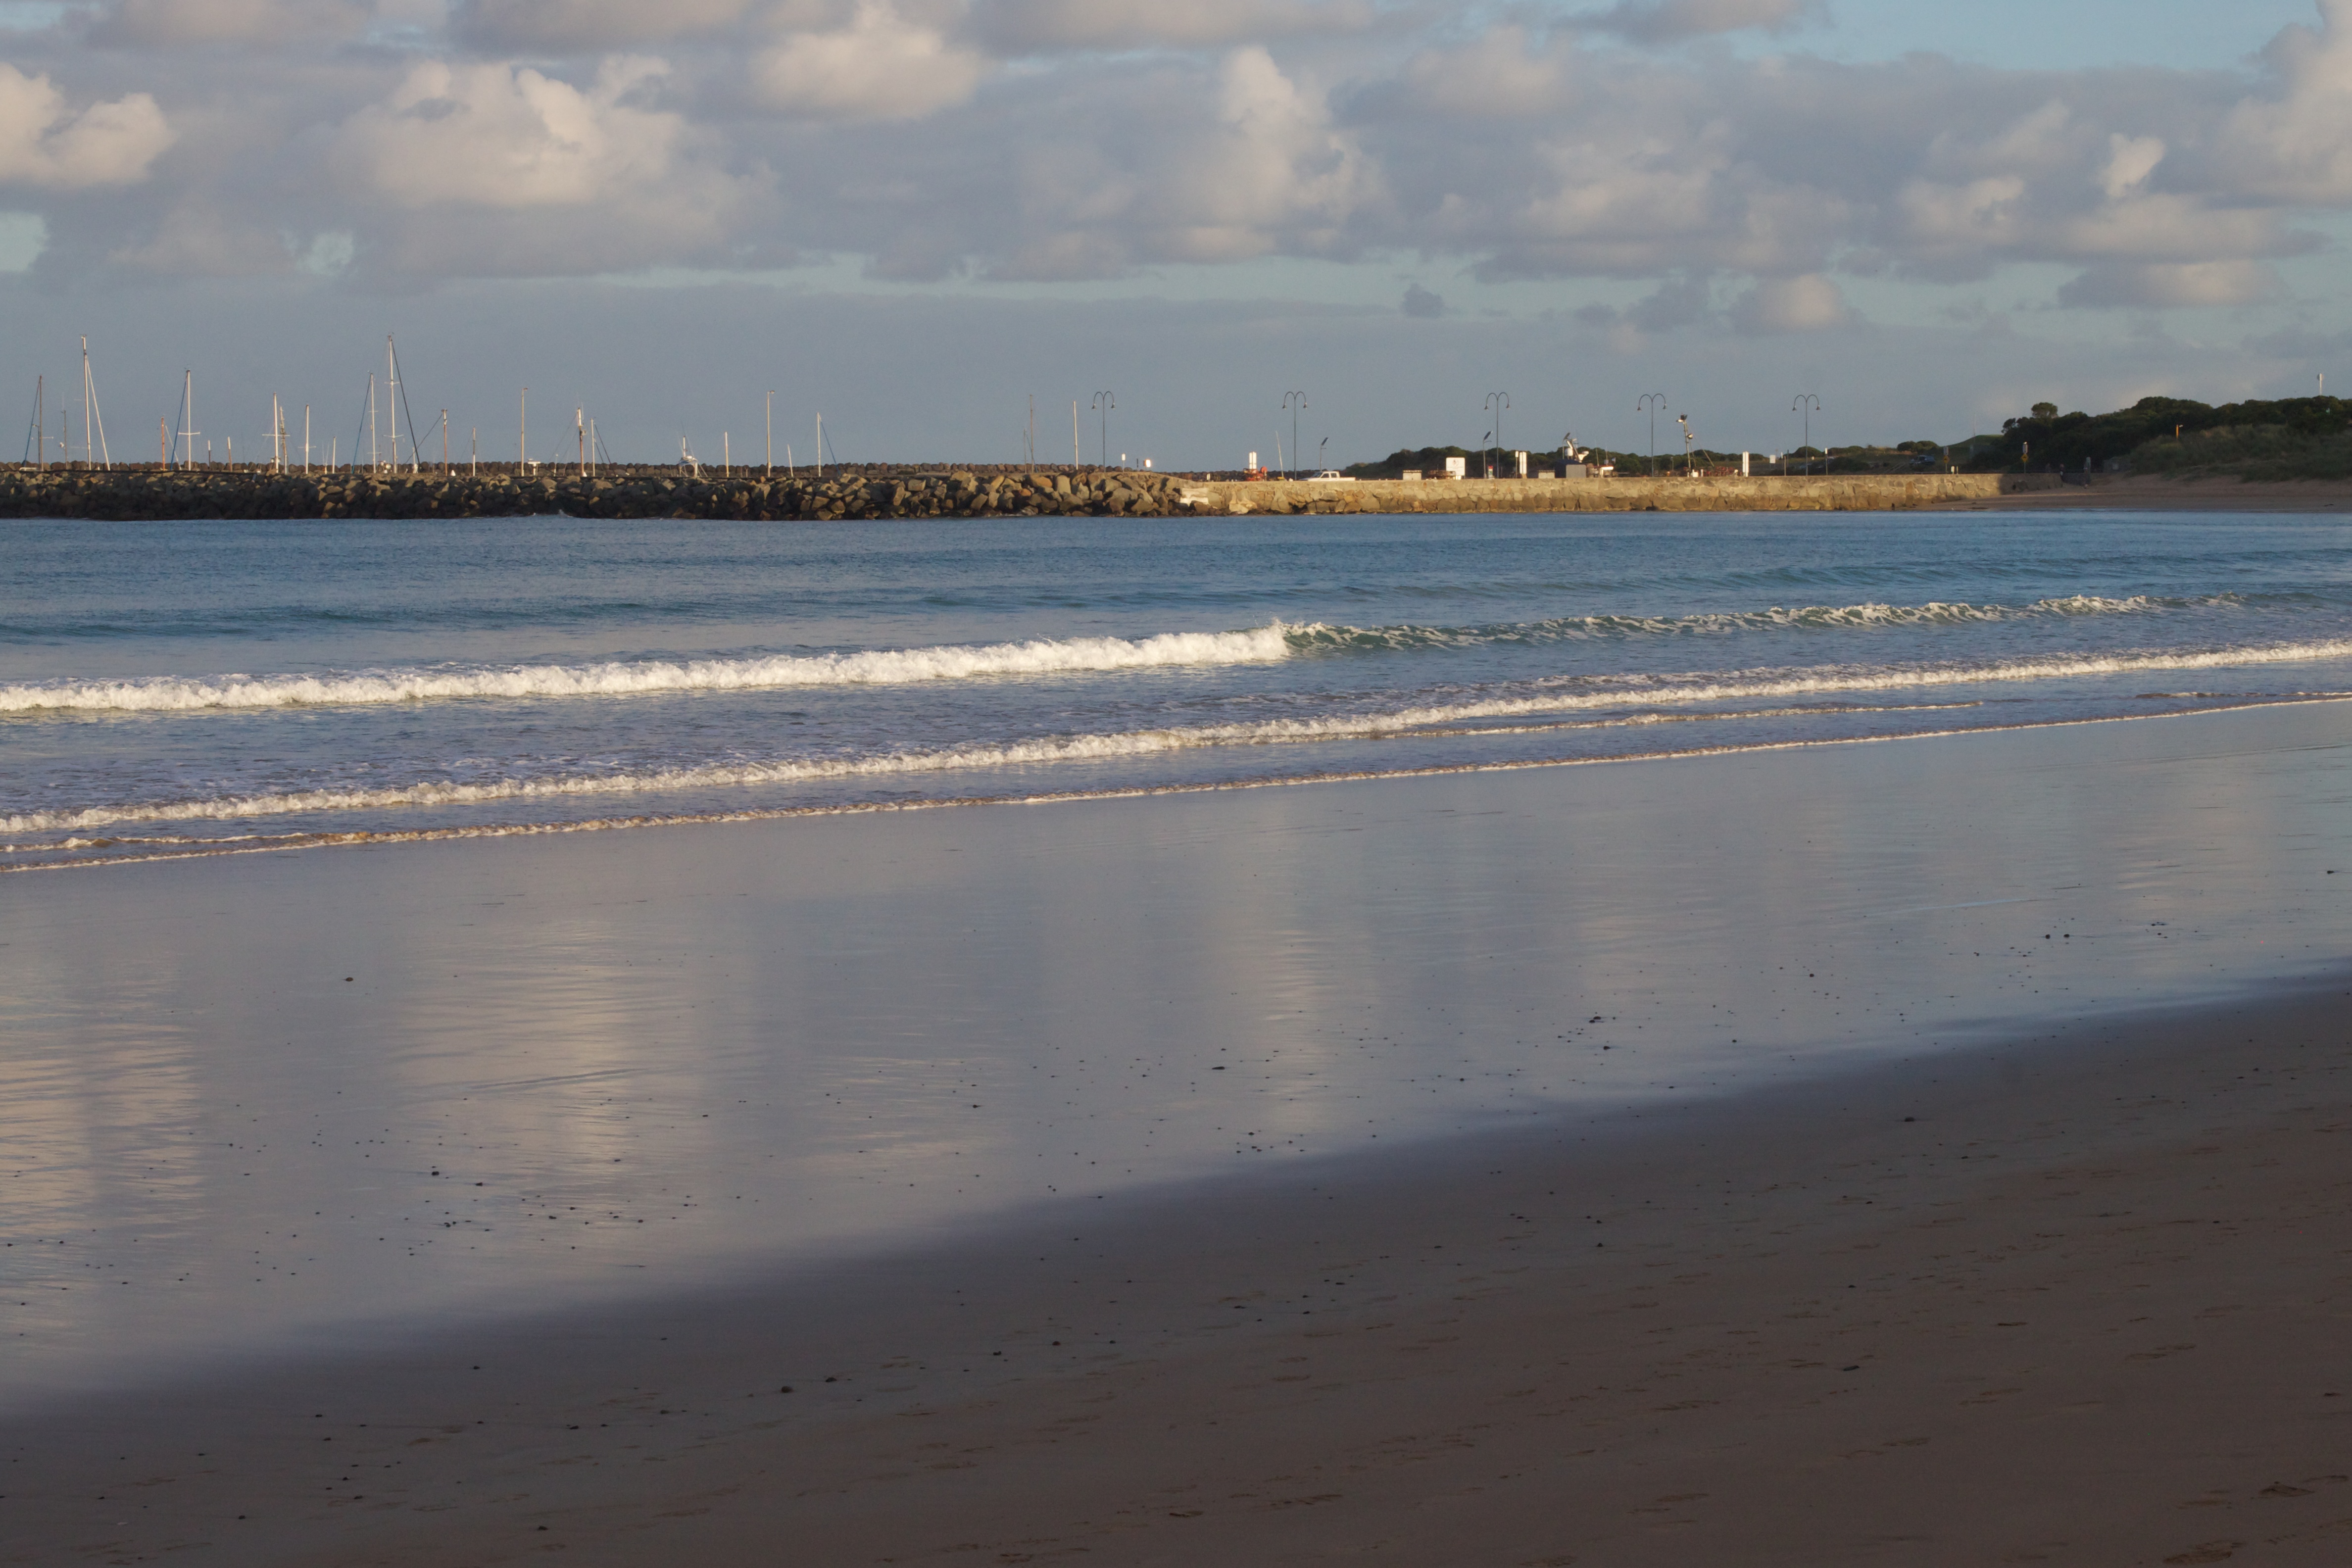
beach, sea, coast, water, sand, ocean, horizon, cloud, morning, shore, wave, dawn, dusk, reflection, bay, body of water, auodyssey, breakwater, mudflat, wind wave